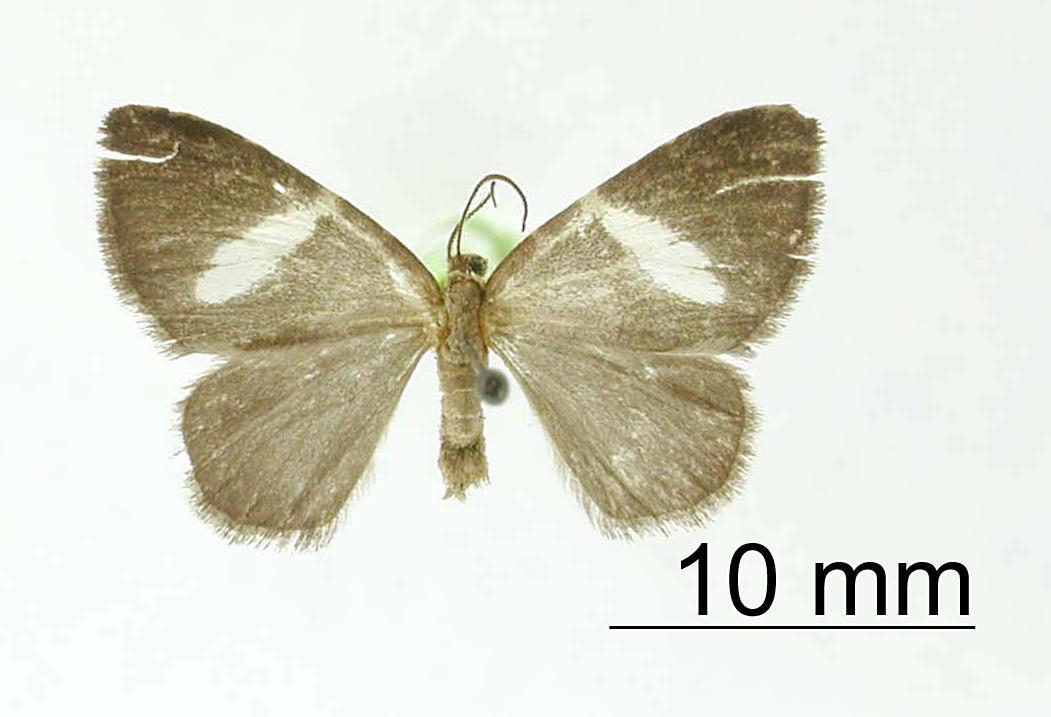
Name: Scordylia guatica
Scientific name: Scordylia guatica Schaus, 1927
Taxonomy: Animalia, Arthropoda, Insecta, Lepidoptera, Geometridae, Ennominae
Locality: Volcan Sta. Maria, Guatemala, Guatemala